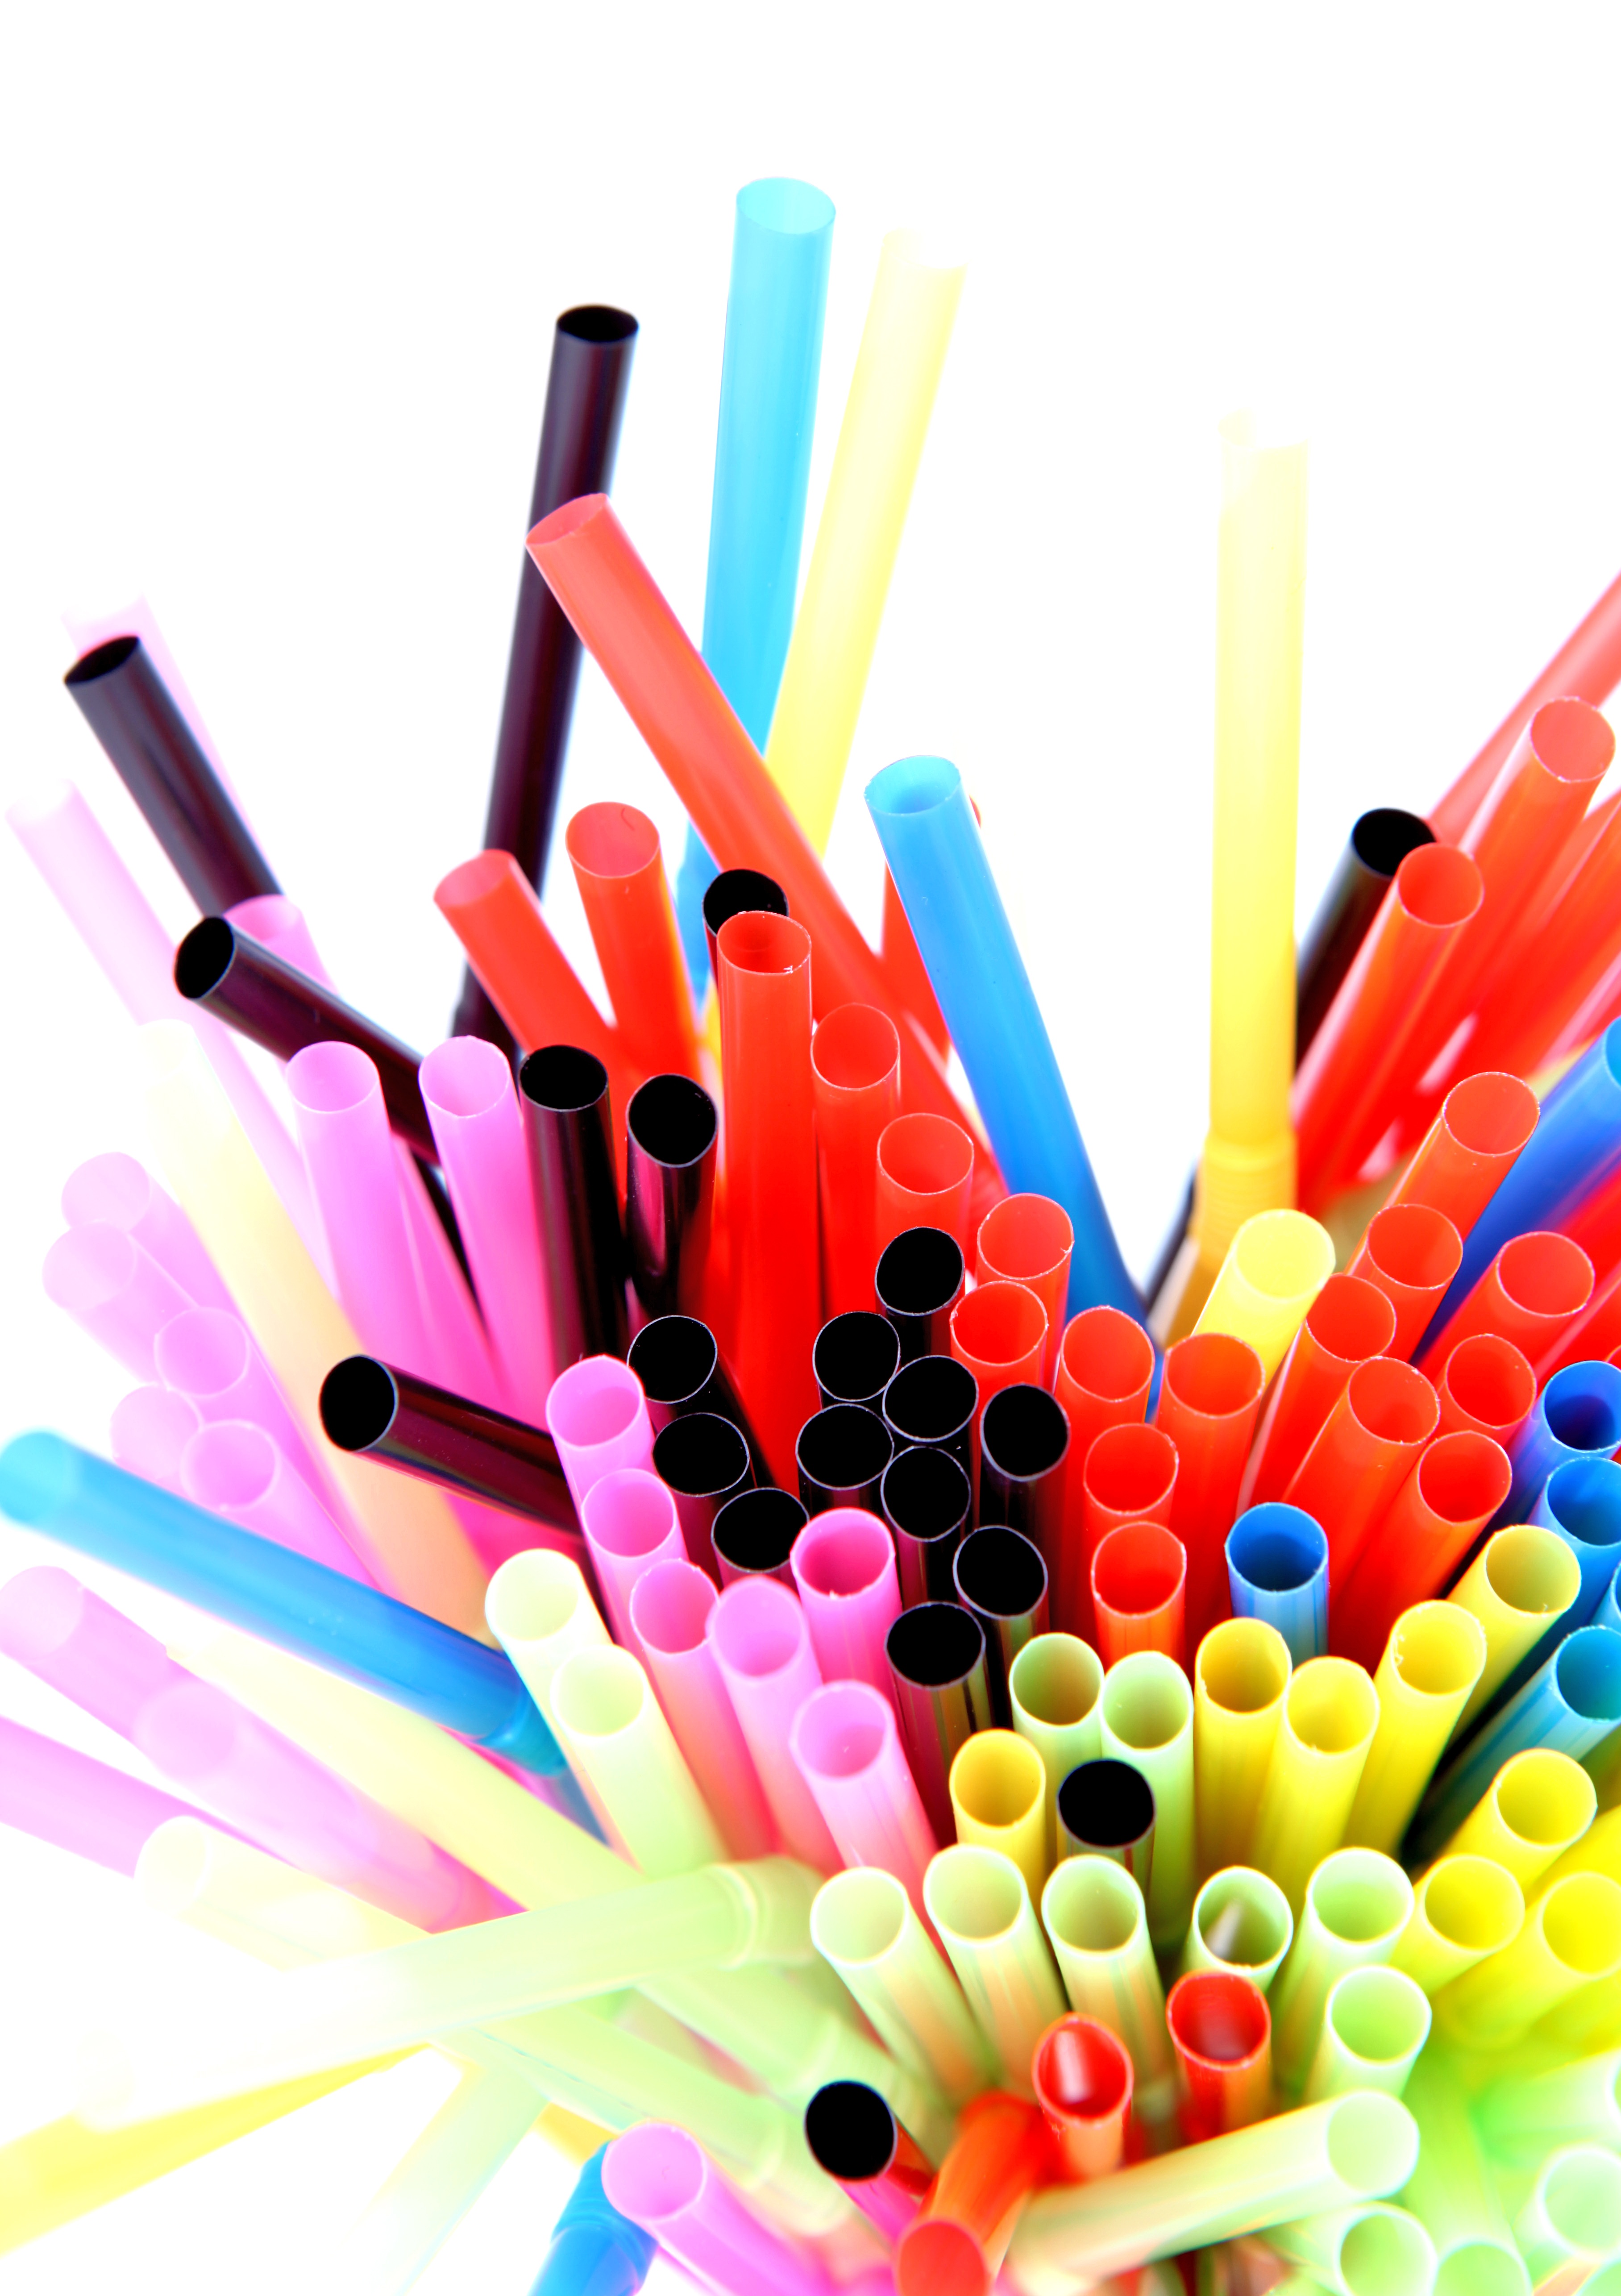
hand, pencil, white, tube, finger, color, colorful, art, illustration, party, straw, thirst, many, beverages, knick straws, drinking straw, plastic tubes